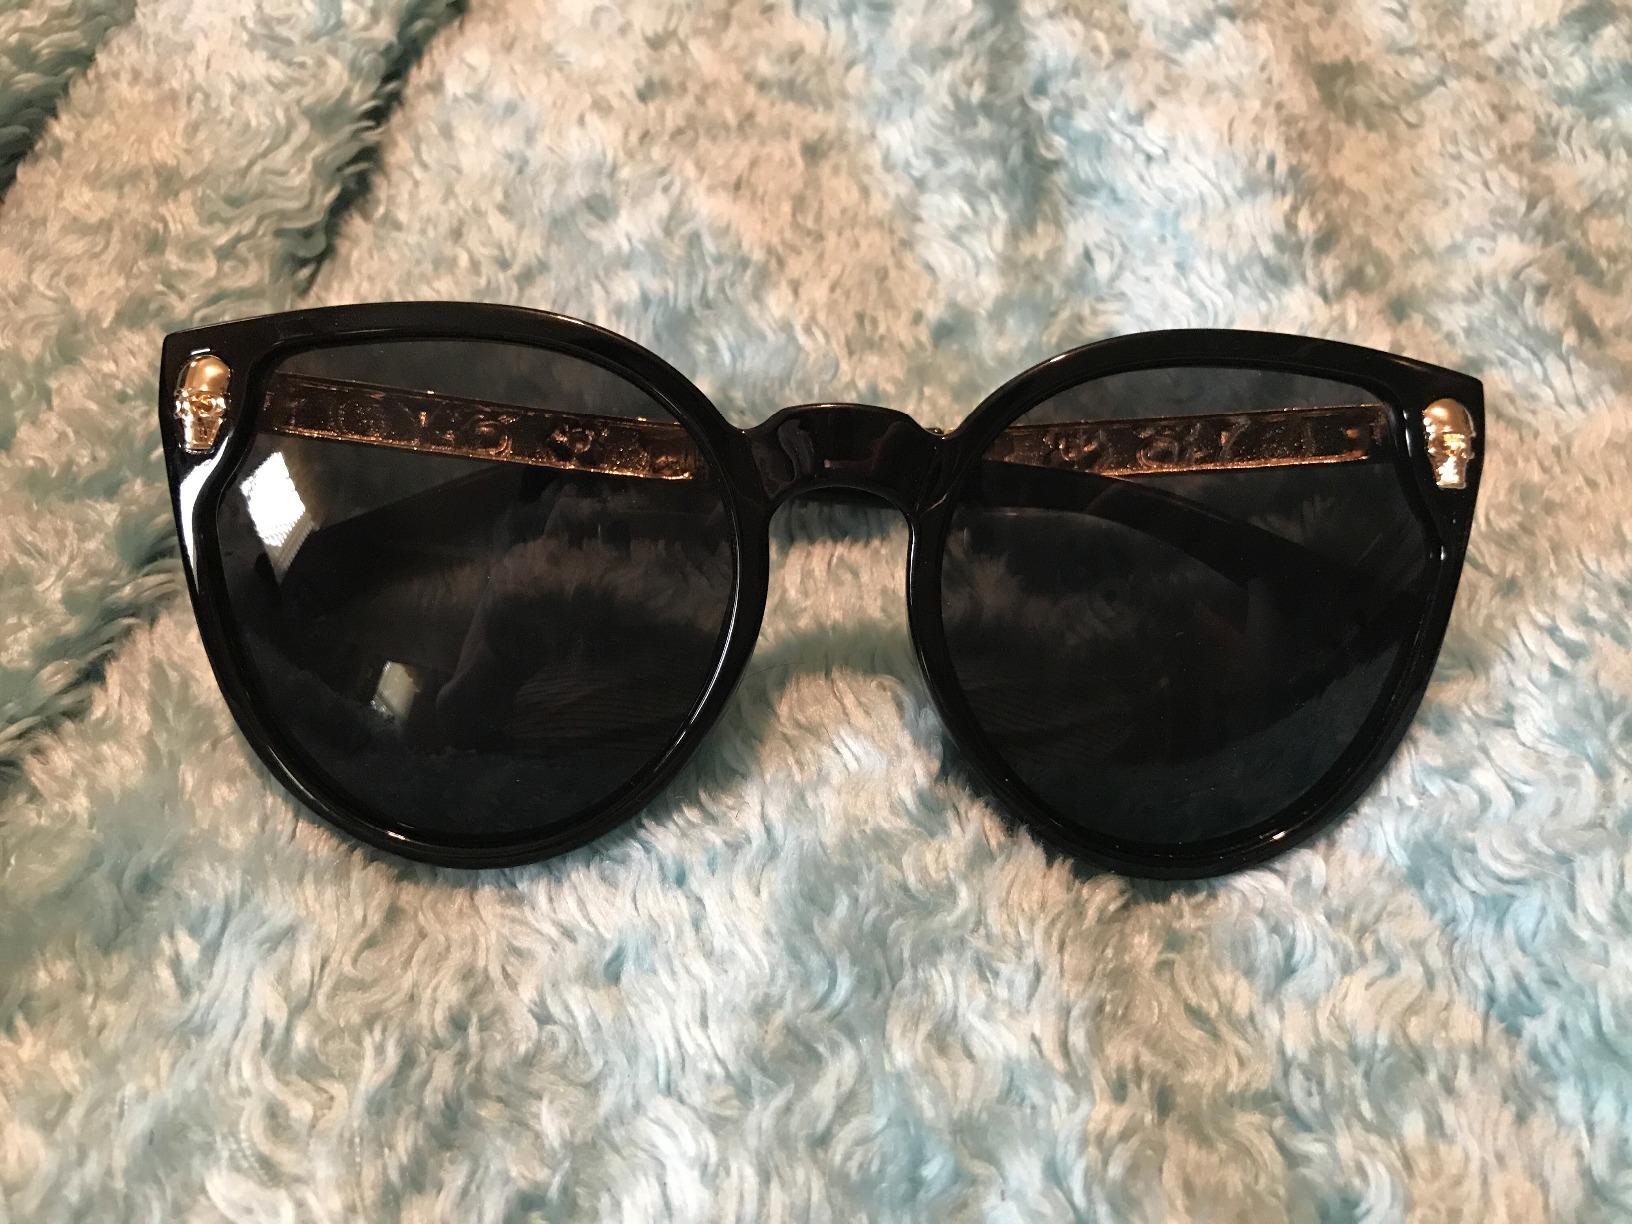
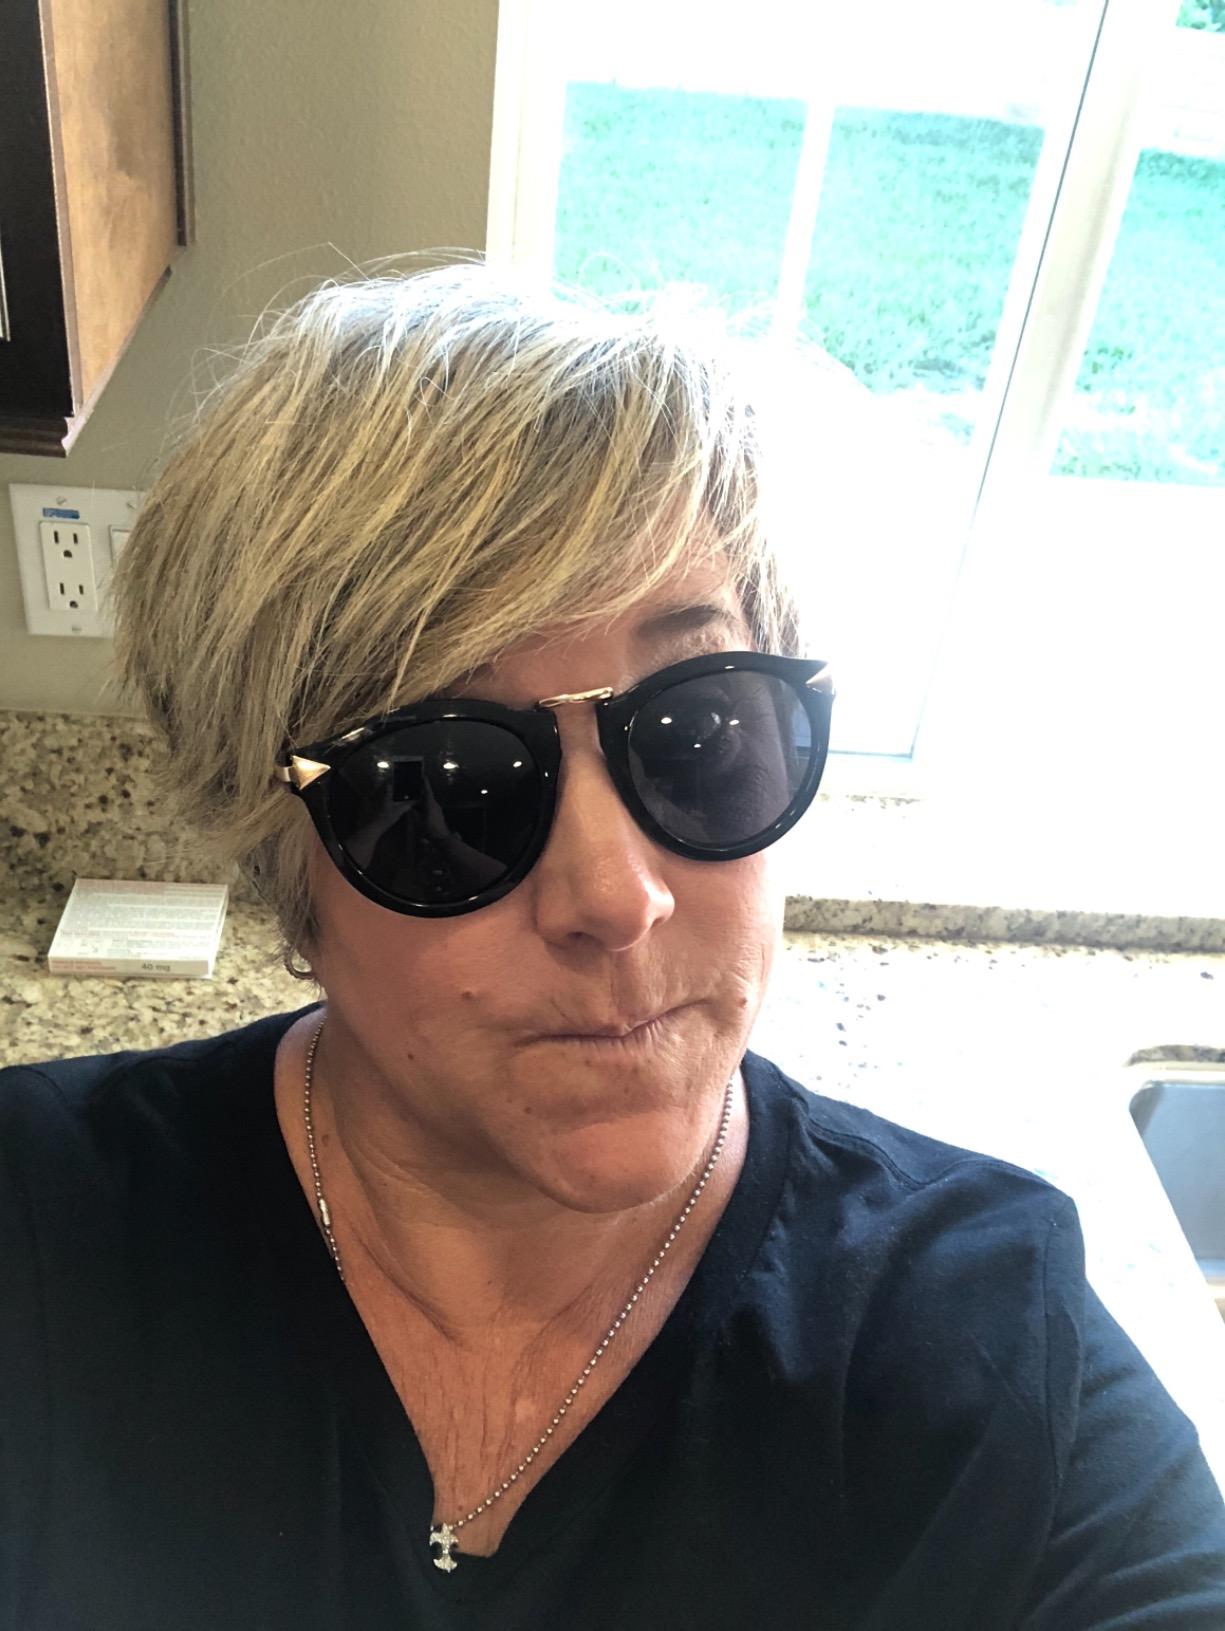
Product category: accessories_sunglasses
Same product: no